Yom HaAliyah

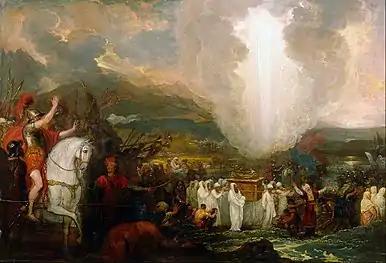
Joshua Leading the Israelites Across the Jordan River into the Land of Israel on the 10th of Nisan, Benjamin West

Yom HaAliyah, as a modern holiday celebration that led to the Knesset law, began in 2009 as a grassroots community initiative and young Olim self-initiated movement in Tel Aviv, spearheaded by the TLV Internationals organization of the Am Yisrael Foundation. On June 21, 2016 the Twentieth Knesset voted in favor of codifying the grassroots initiative into law by officially adding Yom HaAliyah to the Israeli national calendar. The Yom HaAliyah bill was co-sponsored by Knesset members from different parties in a rare instance of cooperation across the political spectrum of the opposition and coalition. The key Knesset parliamentarians who initially worked on the final successful version of the Yom HaAliyah bill were Miki Zohar of Likud, Hilik Bar of Israeli Labor Party, and Michael Oren of Kulanu. There were previous failed attempts in other Knesset sessions to create similar legislation, none of which were related to the ultimate successful creation of the holiday, namely Knesset members Avraham Neguise, Yoel Razvozov, Robert Ilatov, Ya'akov Katz with his Knesset aide Yishai Fleisher.